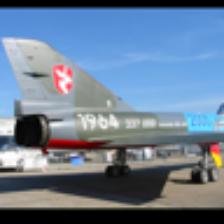
Label: NonHuman